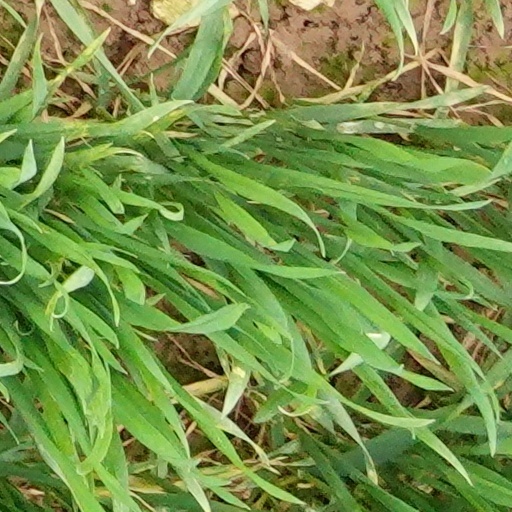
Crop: wheat